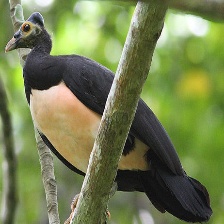
Species: MALEO
Scientific name: MACROCEPHALON MALEO